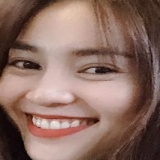
diễn viên Ninh Dương Lan Ngọc